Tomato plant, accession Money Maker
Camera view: vertical (180 deg); turntable rotation: 30 degrees
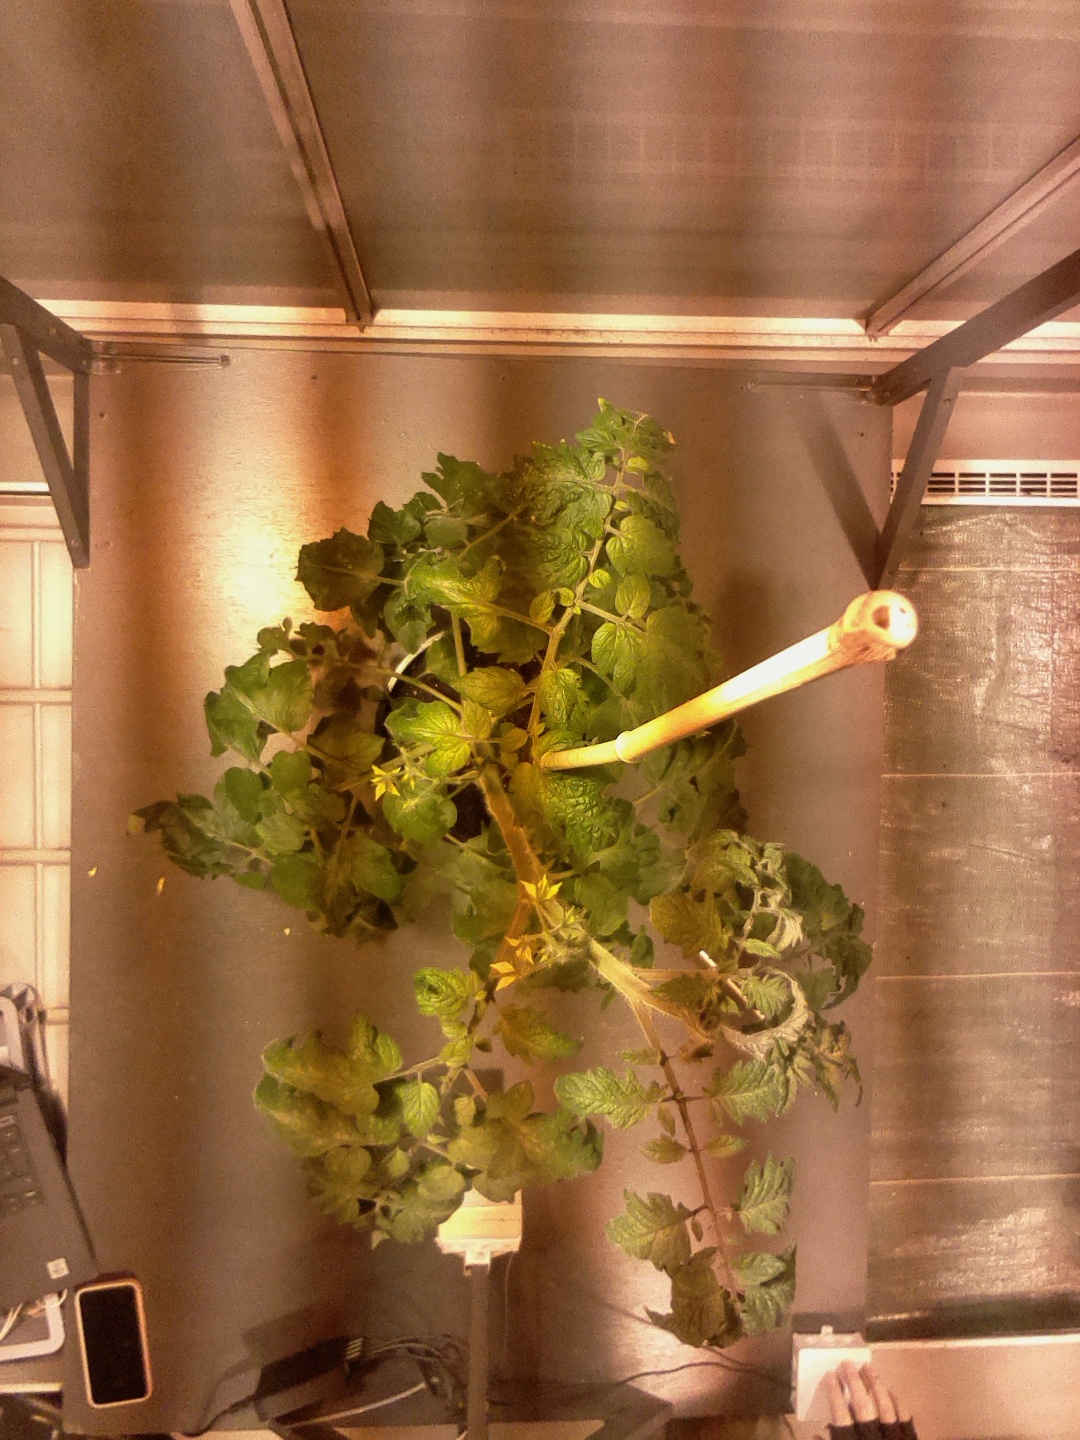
BBCH growth stage 69: End of flowering, 90%-100% of flowers open, more petals falling